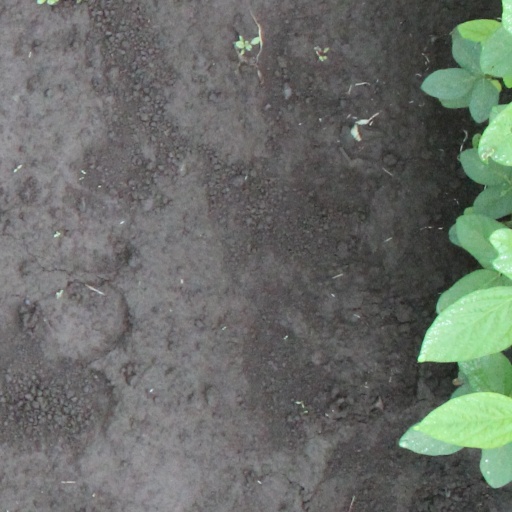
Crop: soybean